Sky position (RA, Dec in degrees): 196.97, -3.016
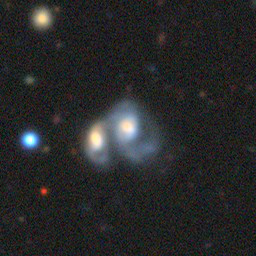
Galaxy morphology: Merging Galaxies